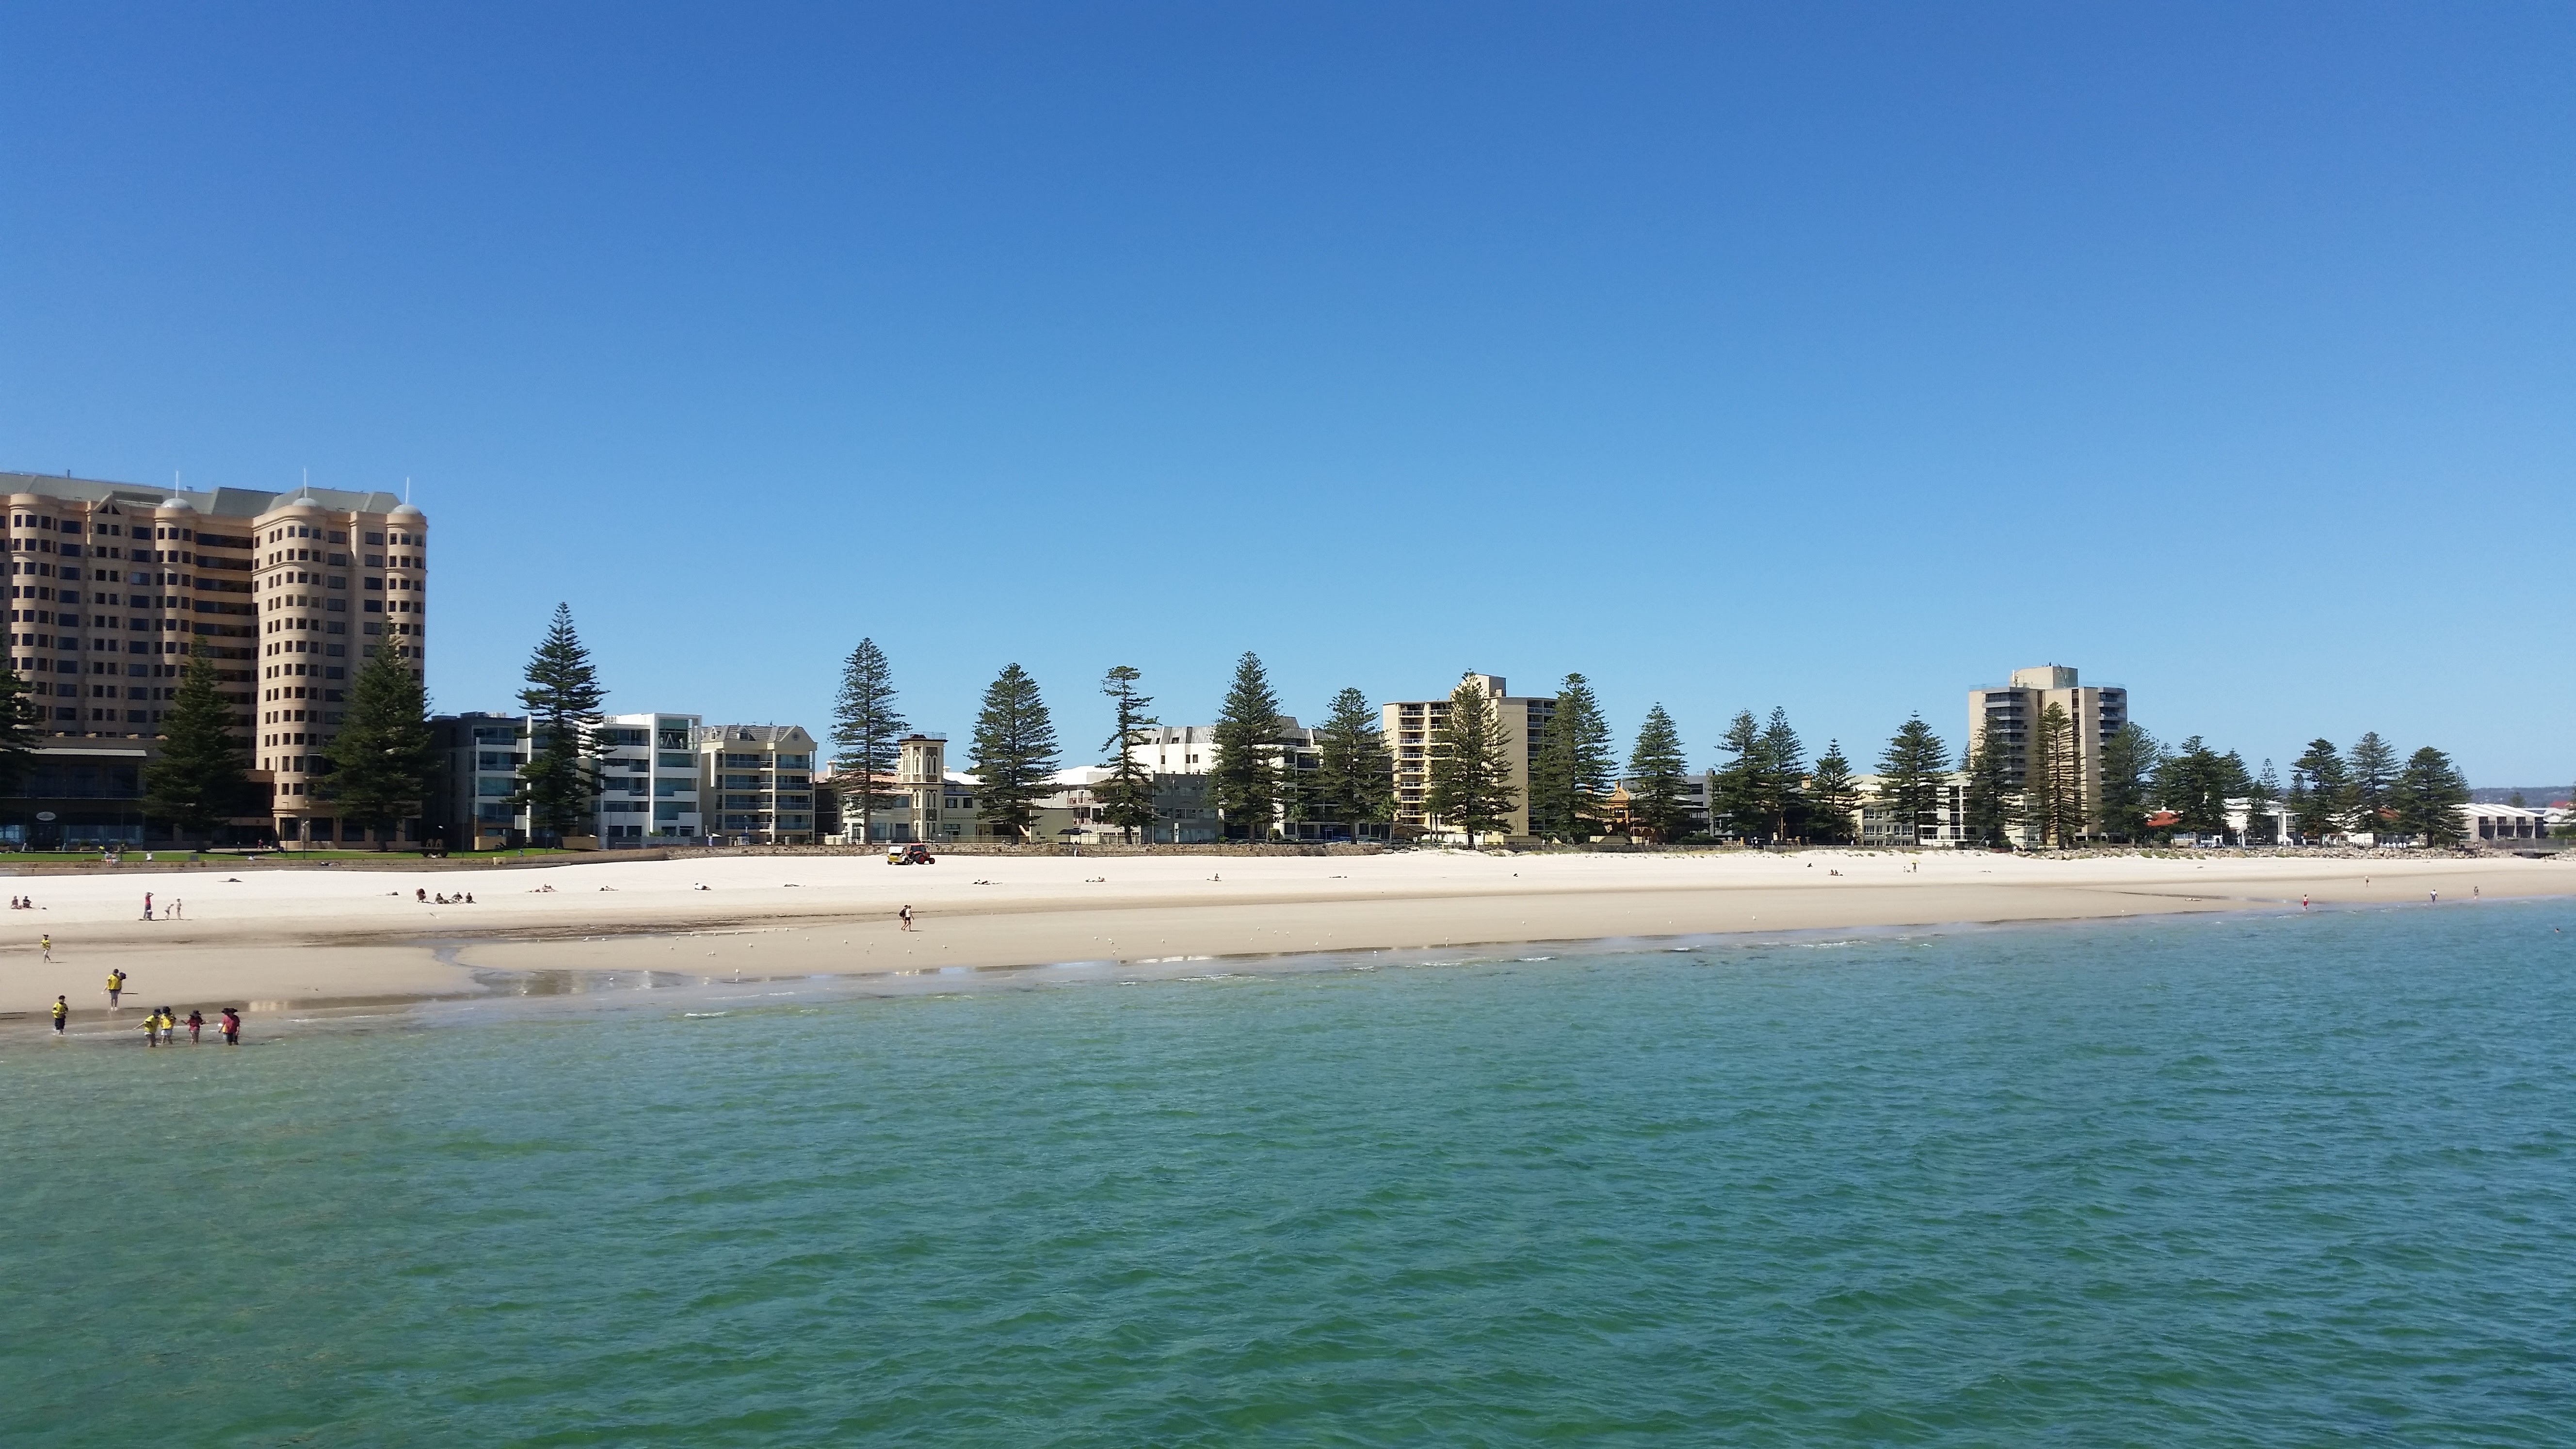
beach, sea, coast, horizon, dock, skyline, shore, city, skyscraper, cityscape, panorama, vacation, bay, marina